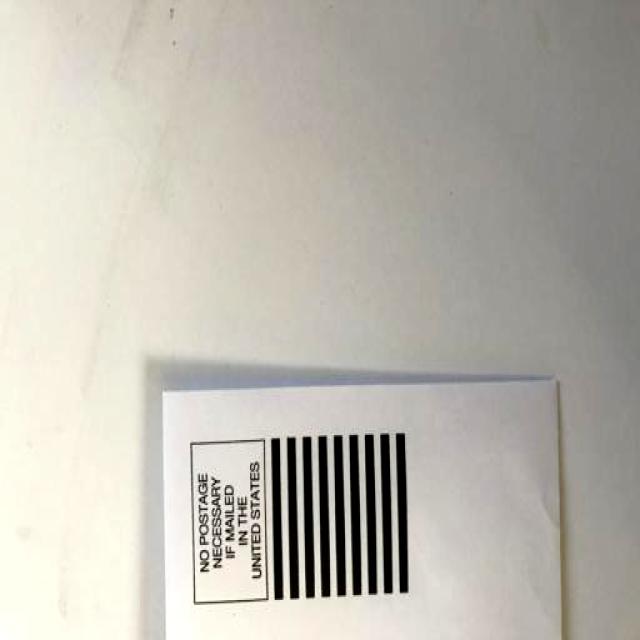
Label: Paper